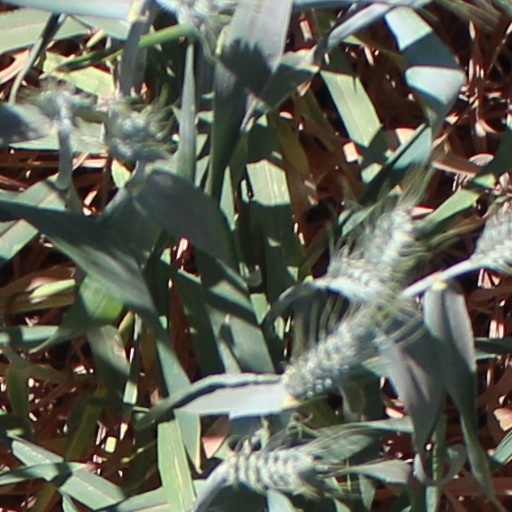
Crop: wheat